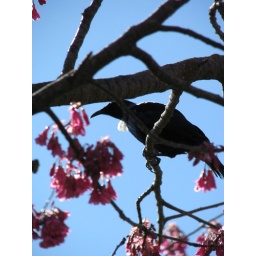
Tui bird in the blossom tree